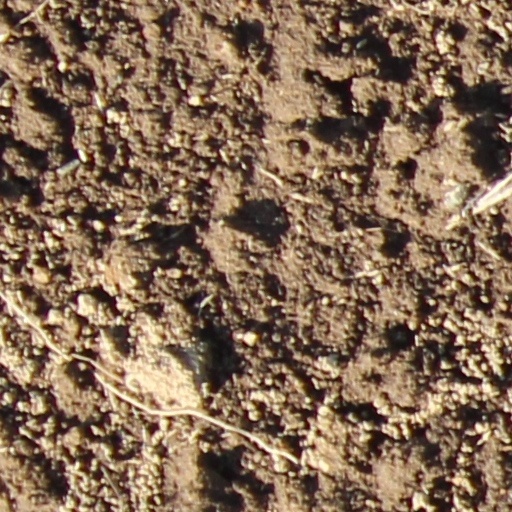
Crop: wheat